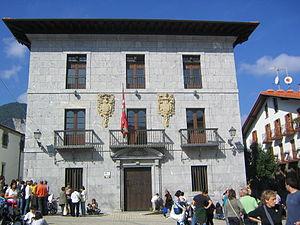
Markina-Xemein en basque ou Marquina-Jeméin en espagnol est une commune de Biscaye dans la communauté autonome du Pays basque en Espagne.